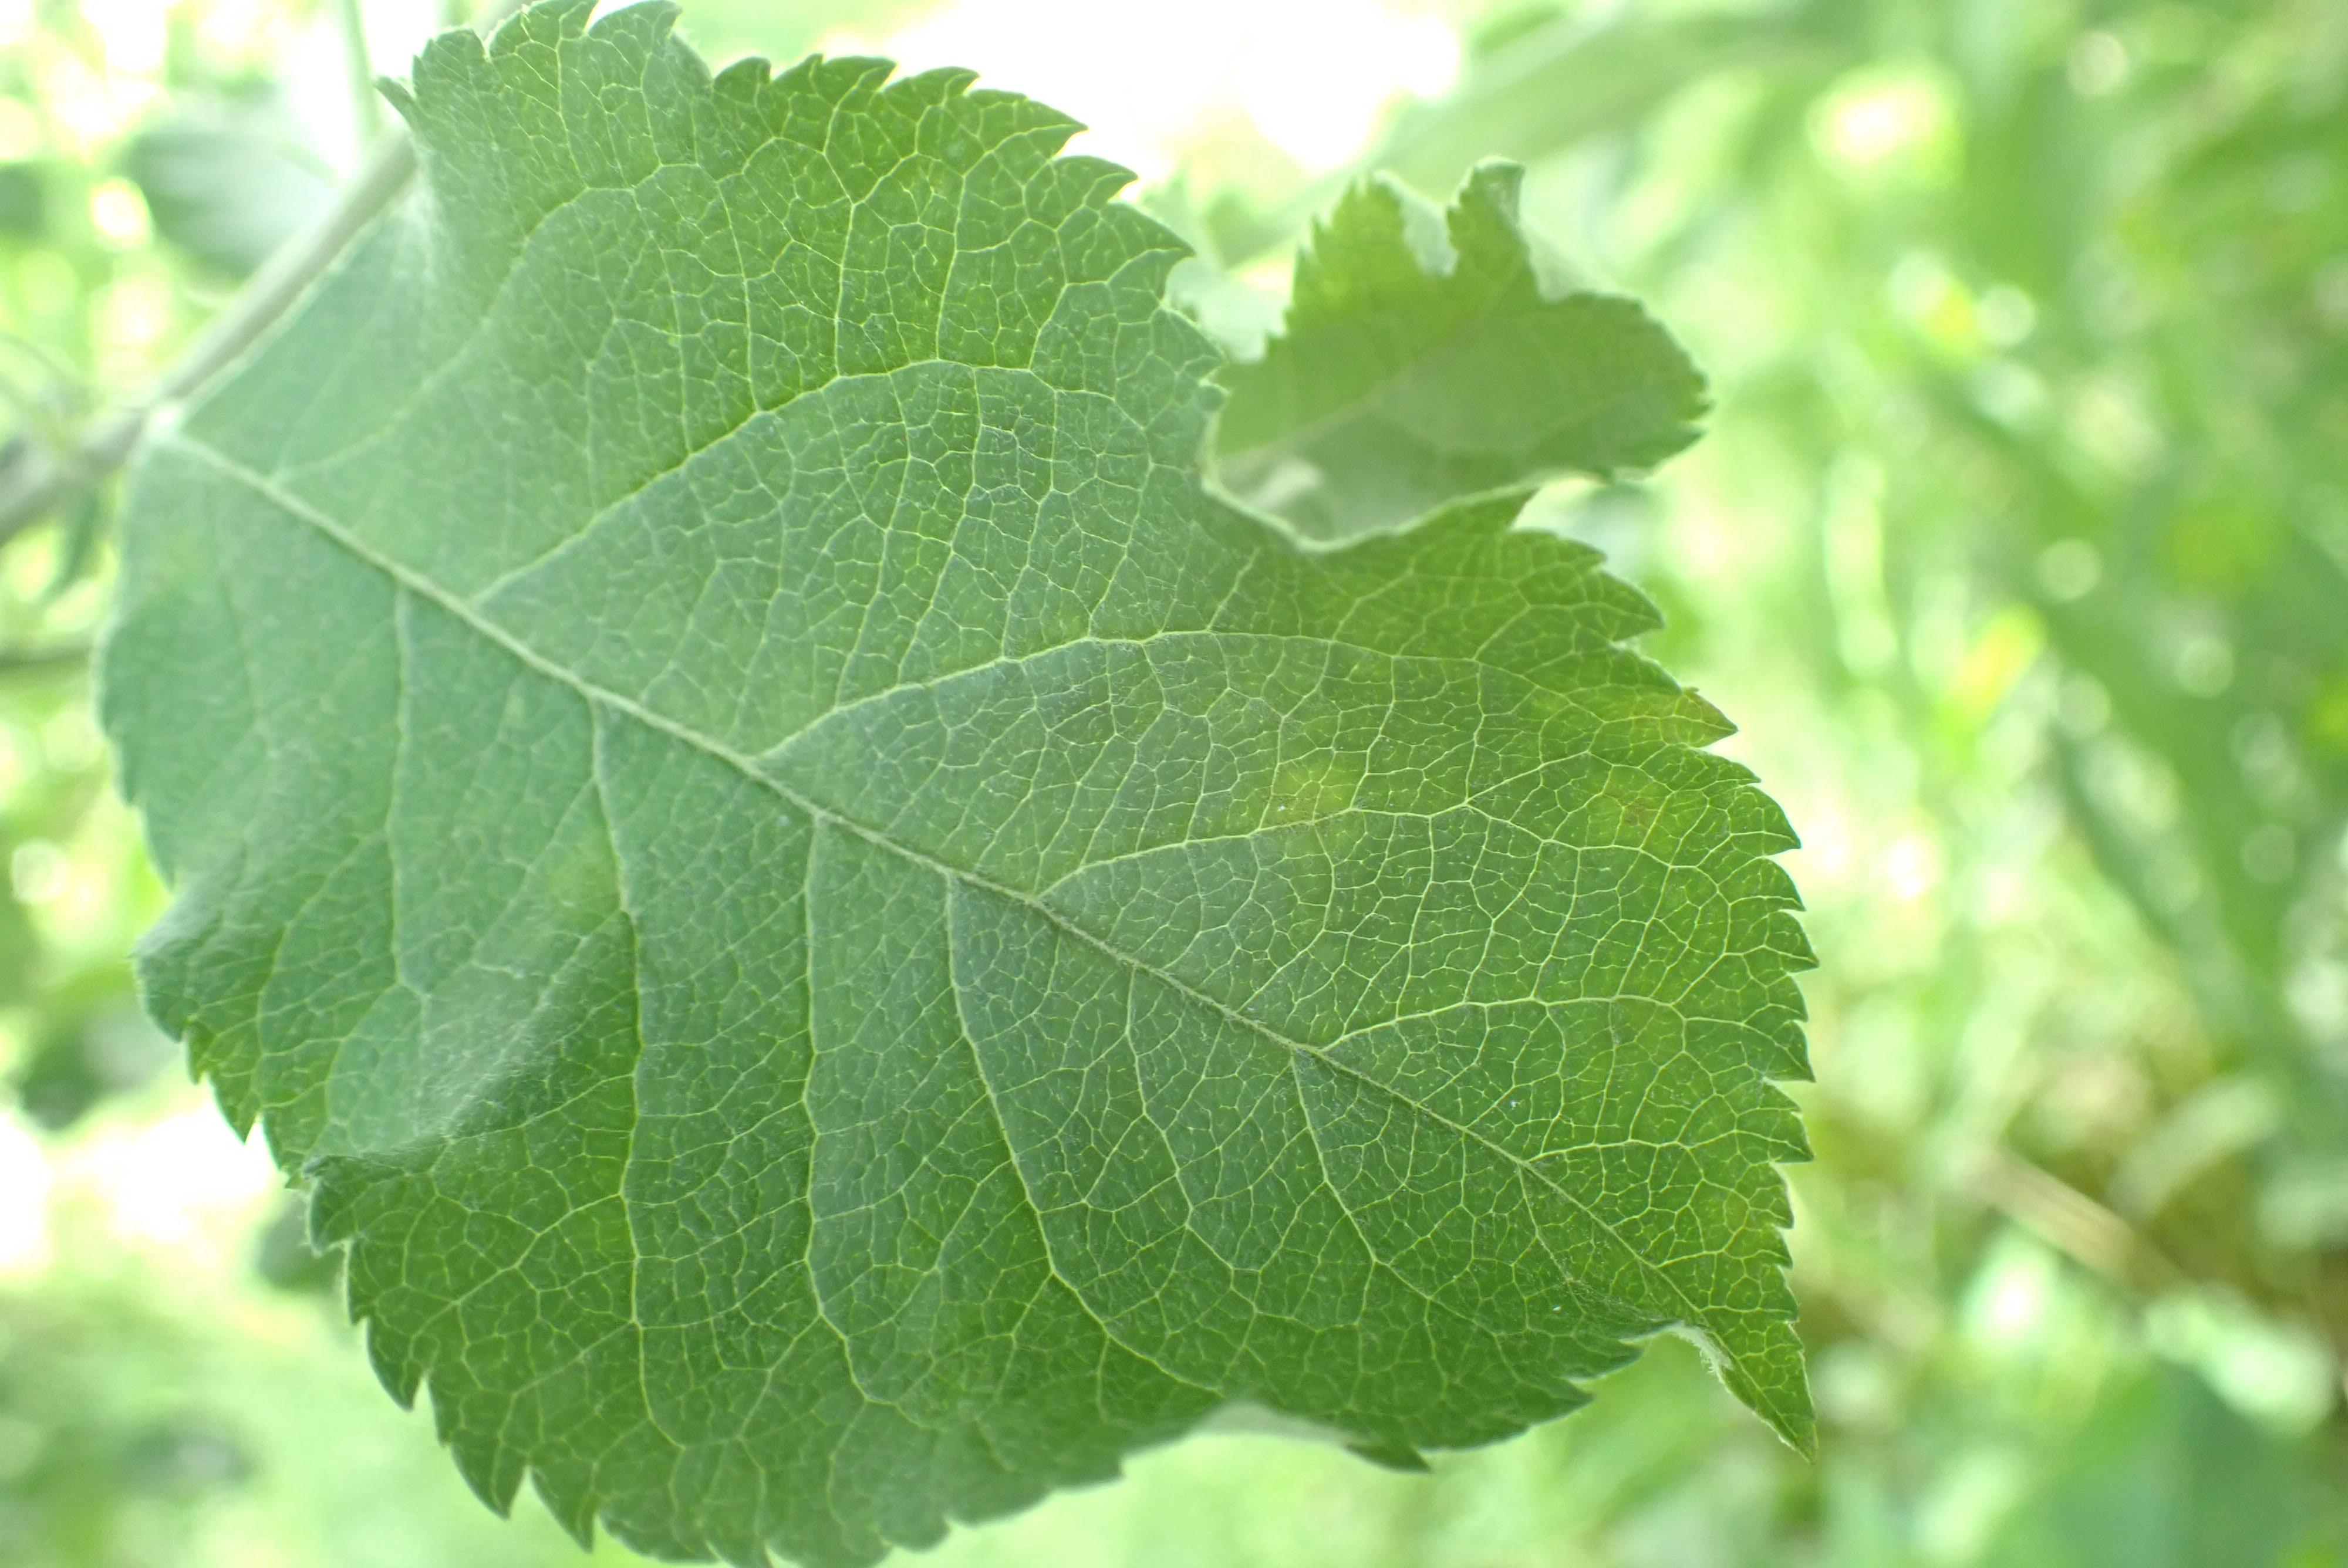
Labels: scab